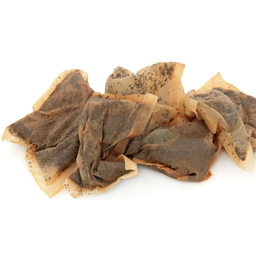
Label: trash